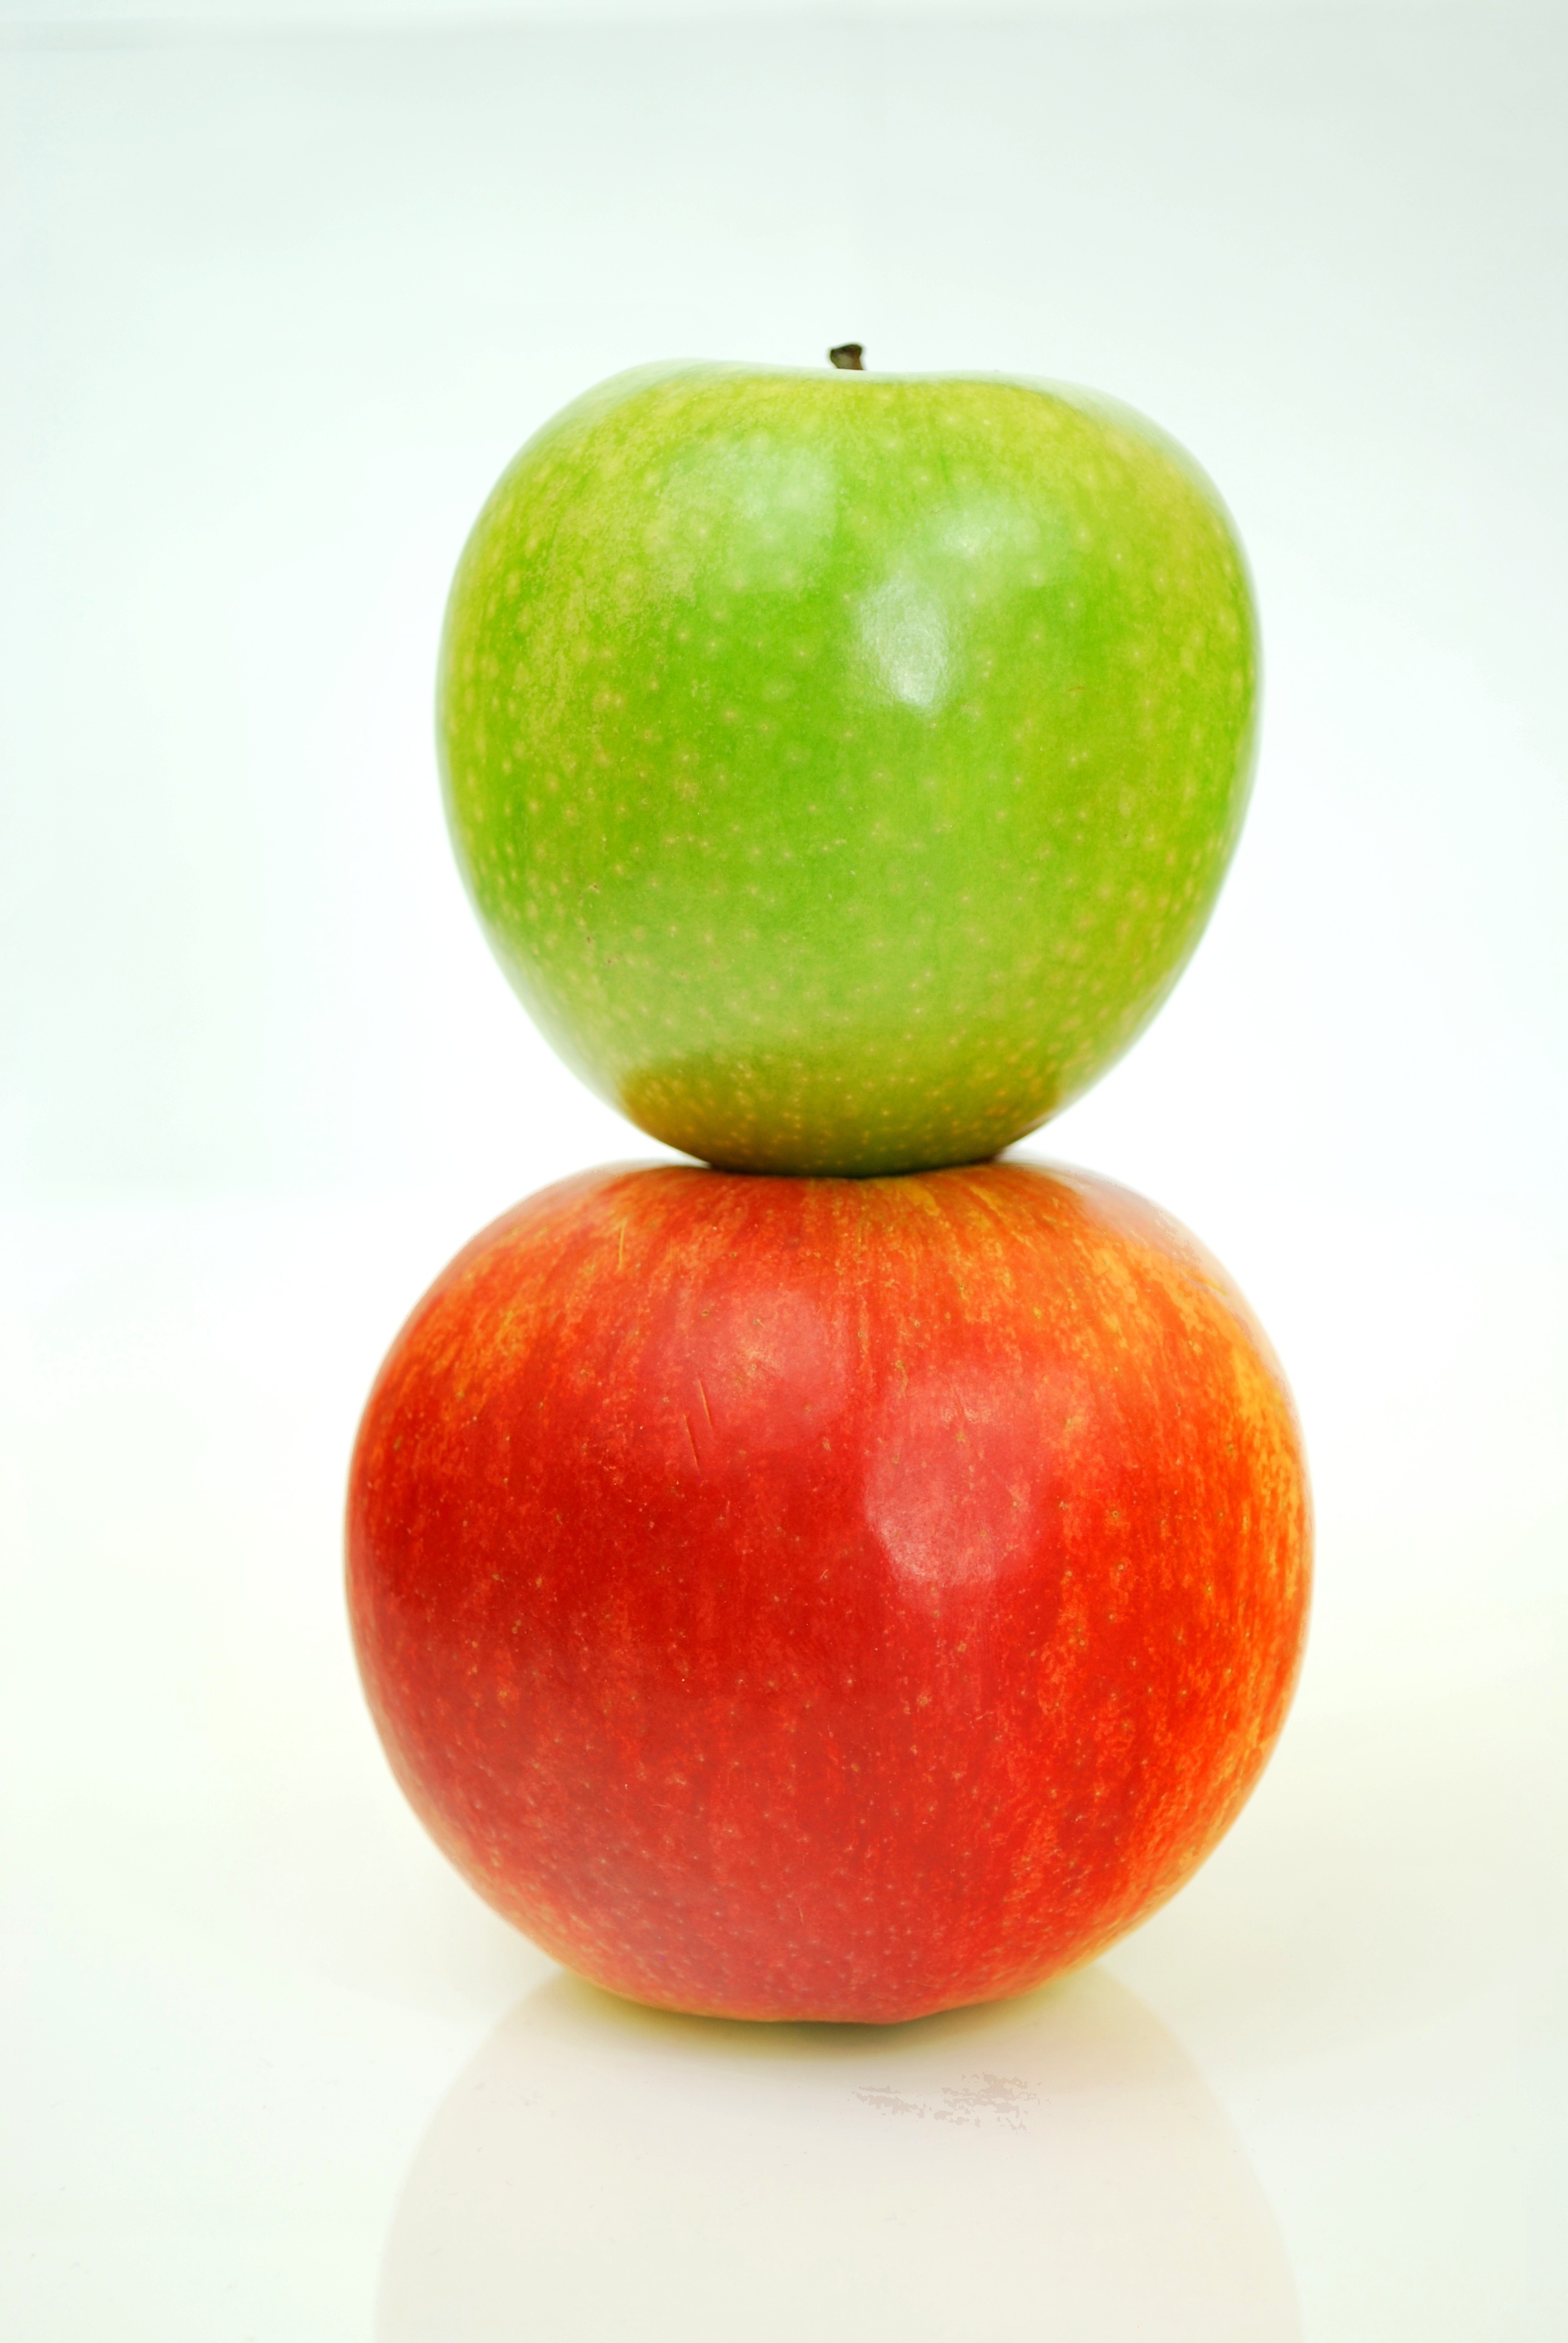
apple, plant, fruit, food, red, produce, apples, liqueur, green apple, flowering plant, rose family, granny smith, land plant, rose order, manzana verde